Blue Jay Inn

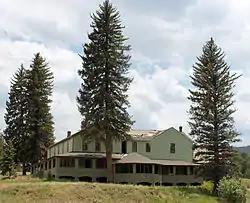
The inn in Summer, 2013.

The Blue Jay Inn, located in Buffalo Creek, Colorado is a late 1880s building that has served as a boarding house, a girls retreat, and as an inn and a restaurant. On October 1, 1974, it was listed on the National Register of Historic Places.